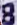
Number: 8